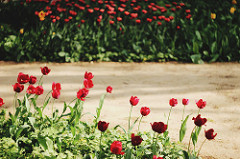
Flower: tulip